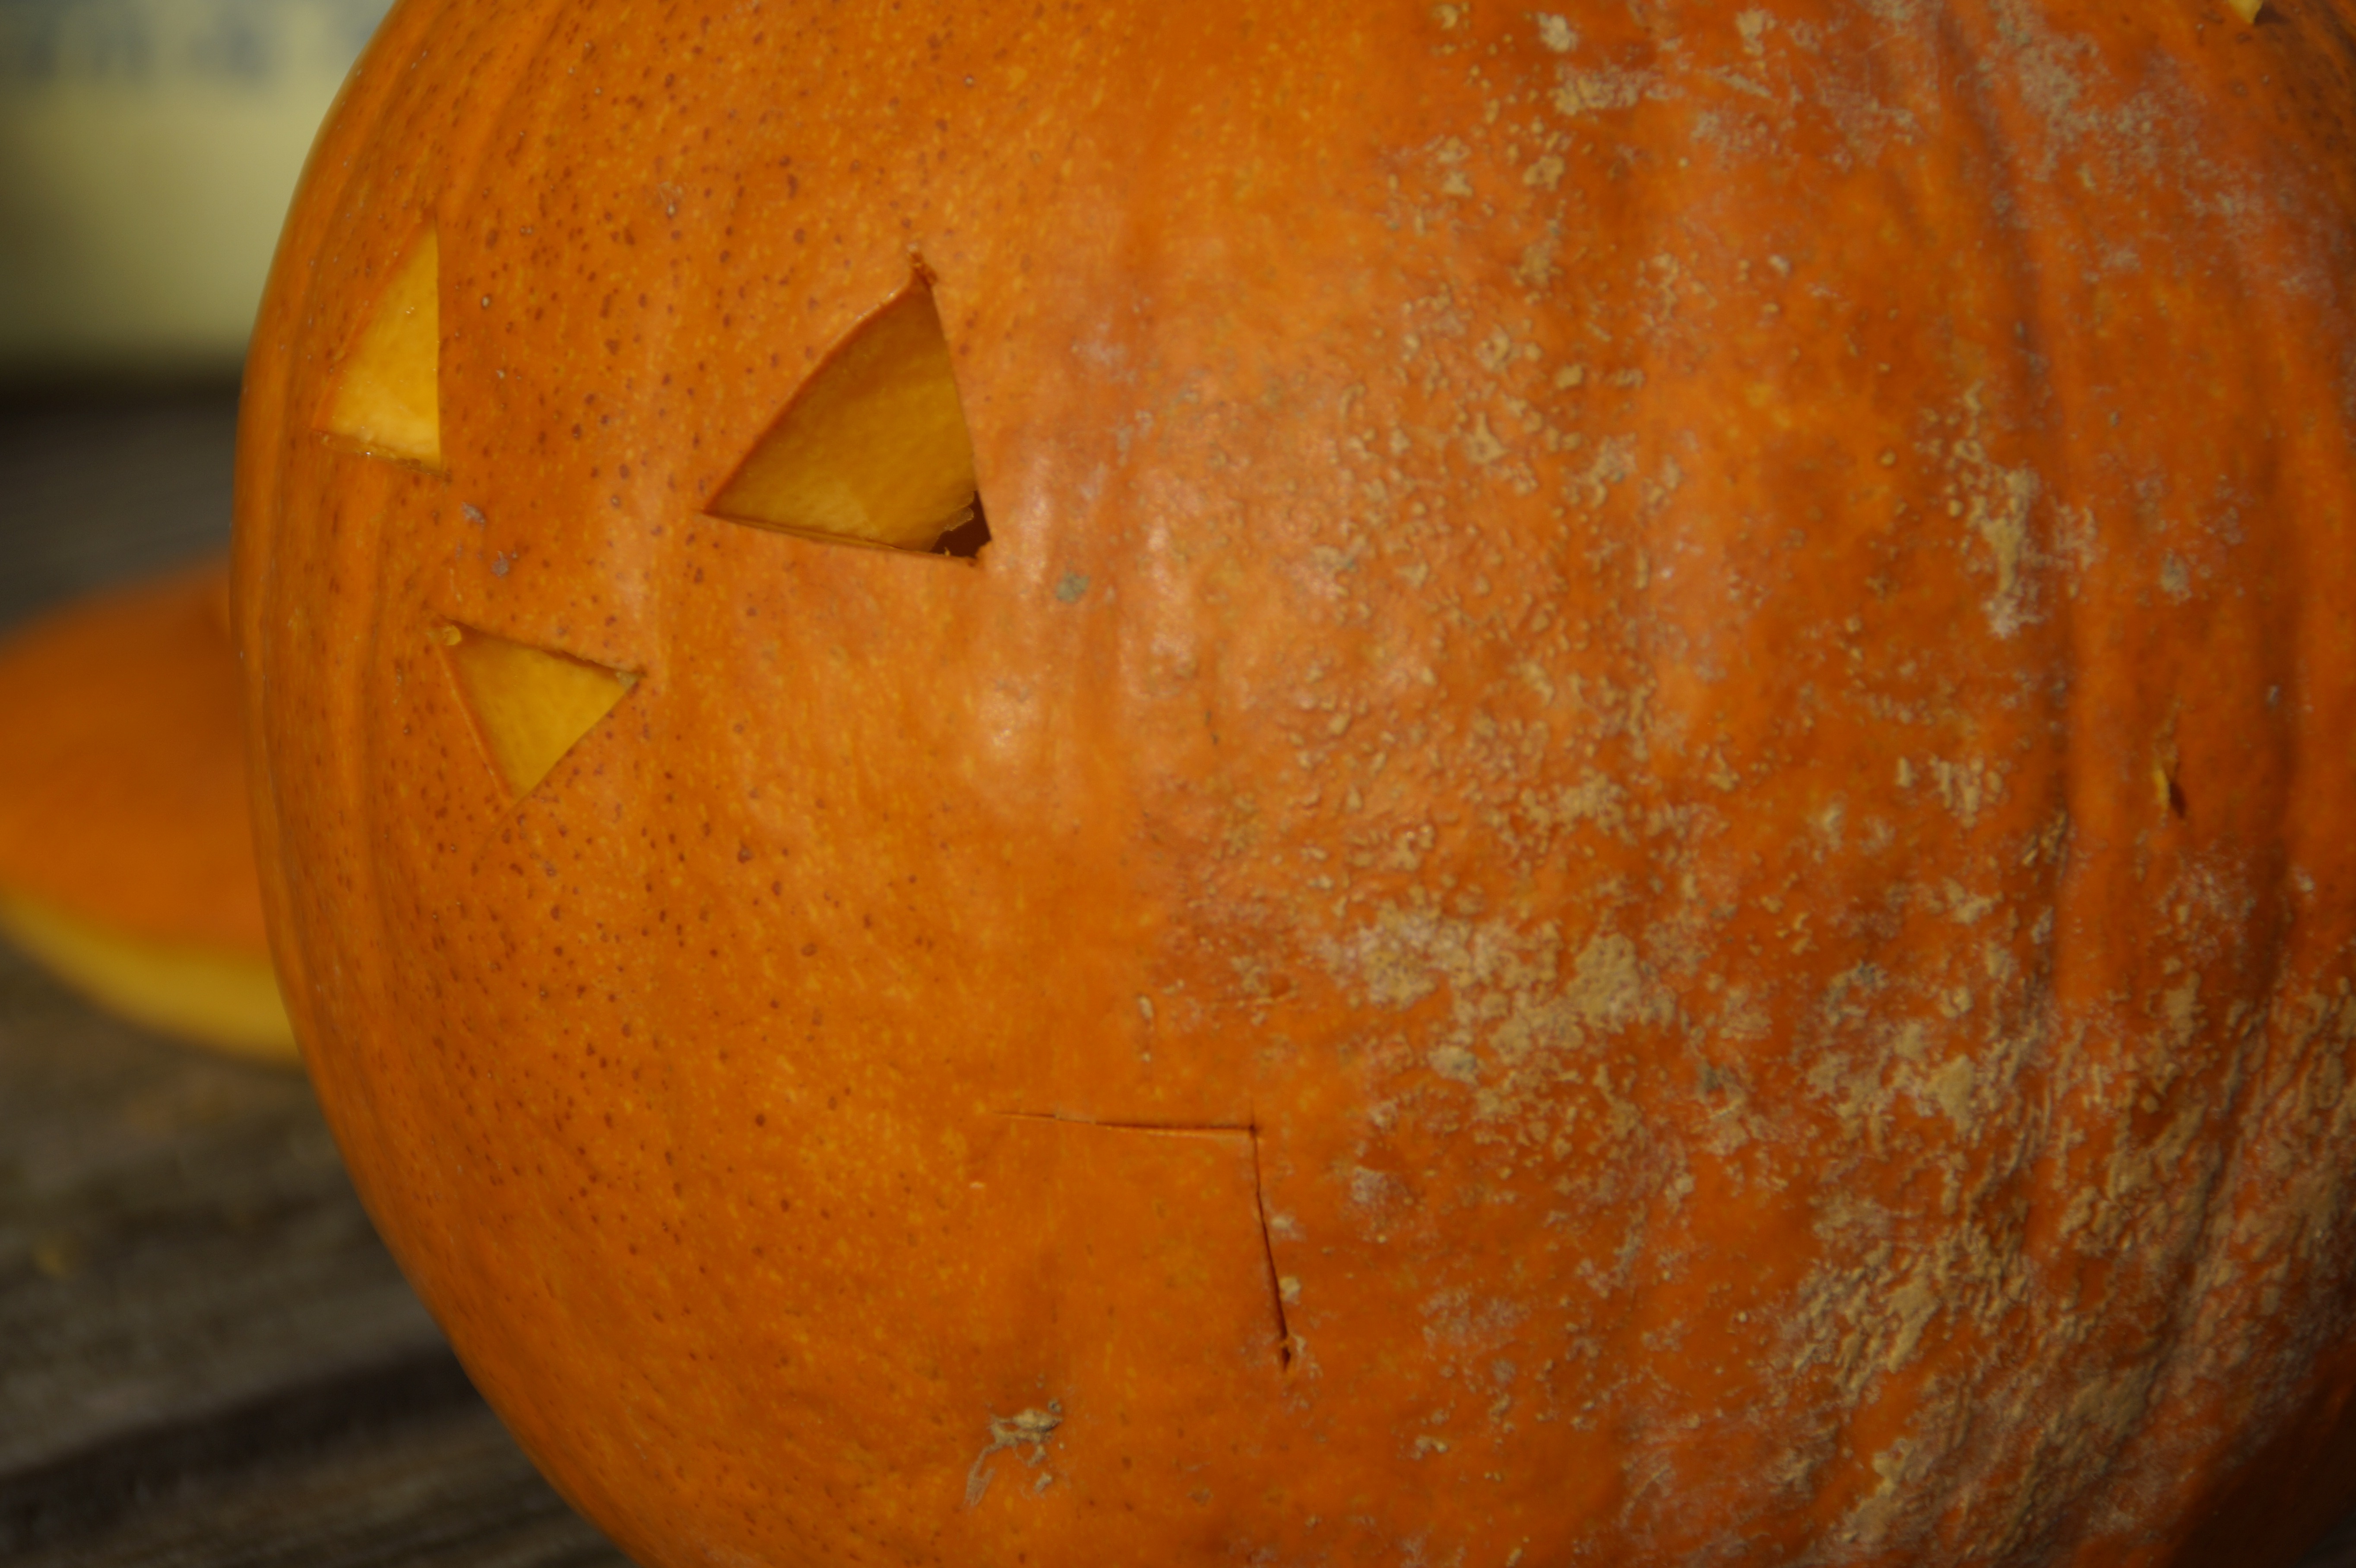
decoration, orange, produce, autumn, pumpkin, halloween, thanksgiving, jack o lantern, face, decorative, bright, seasonal, calabaza, carving, pumpkins, cucurbita, pumpkin ghost, autumn decoration, halloweenkuerbis, man made object, carve pumpkin ghost, diy pumpkin ghost, winter squash, carve face